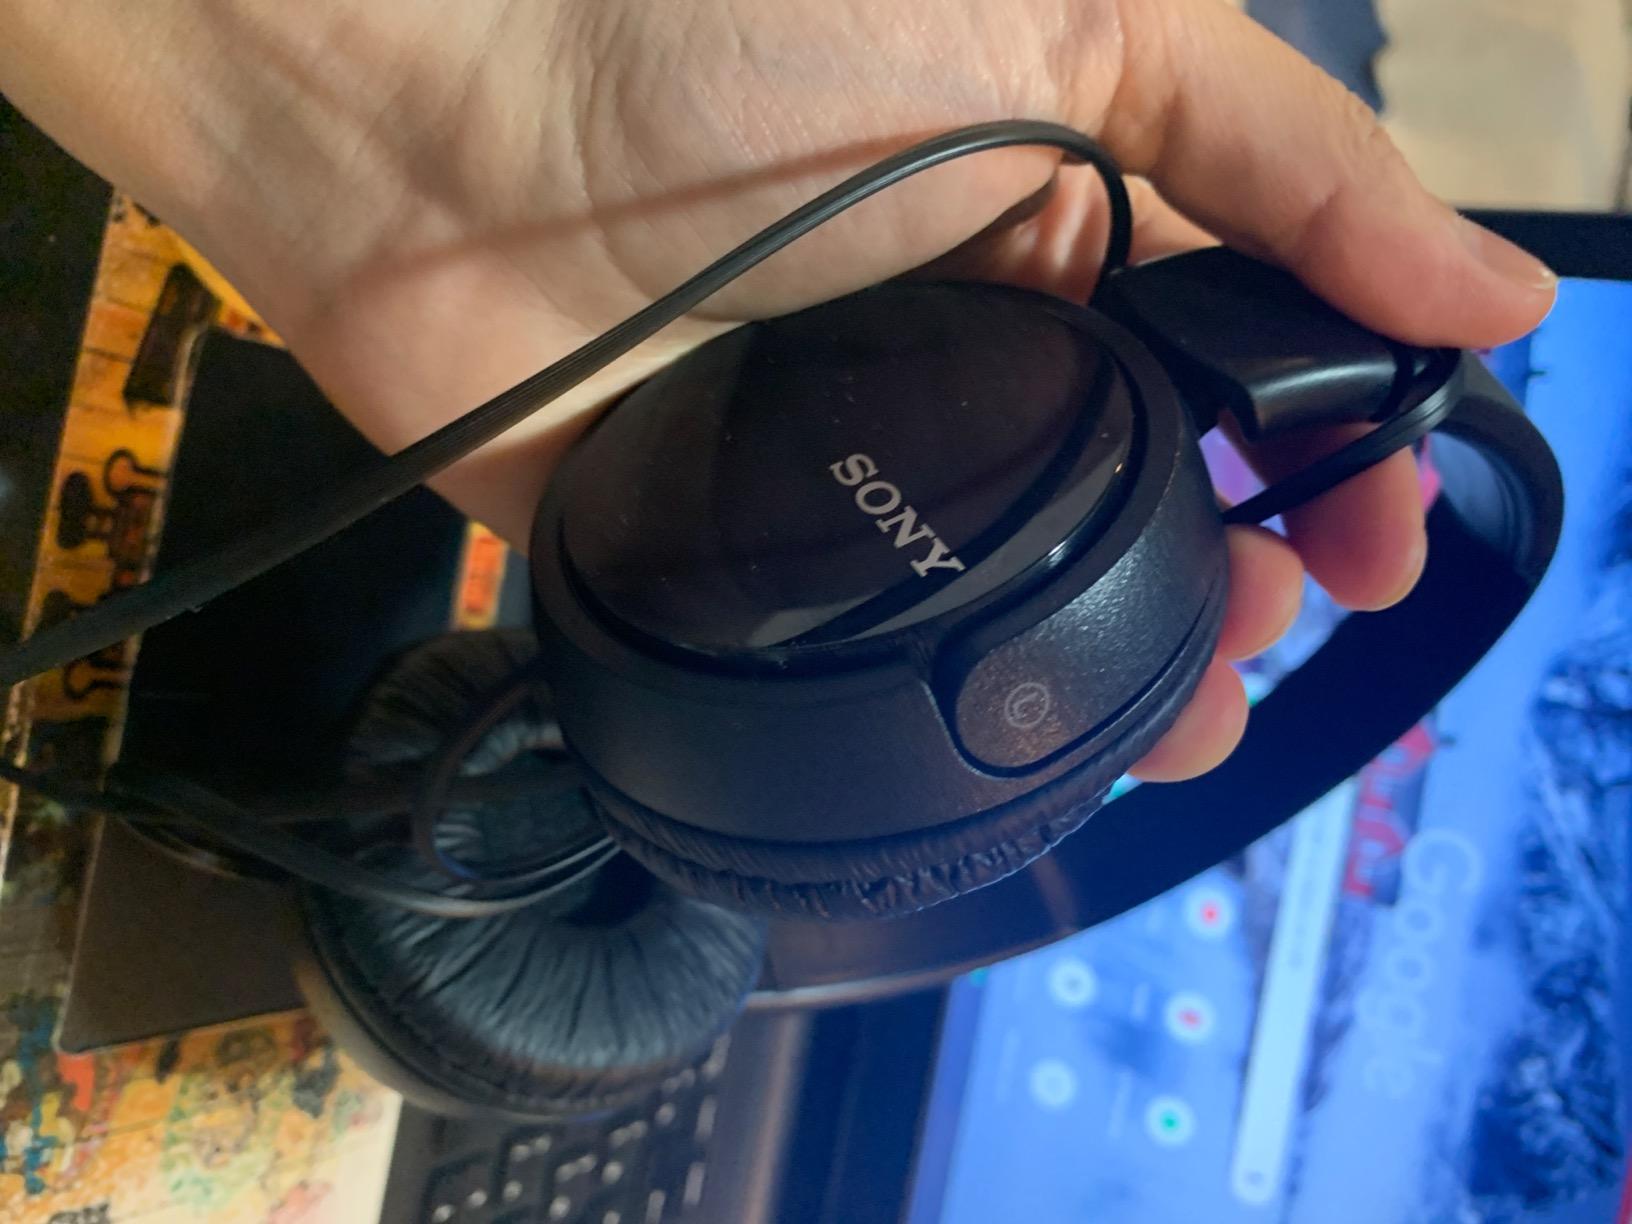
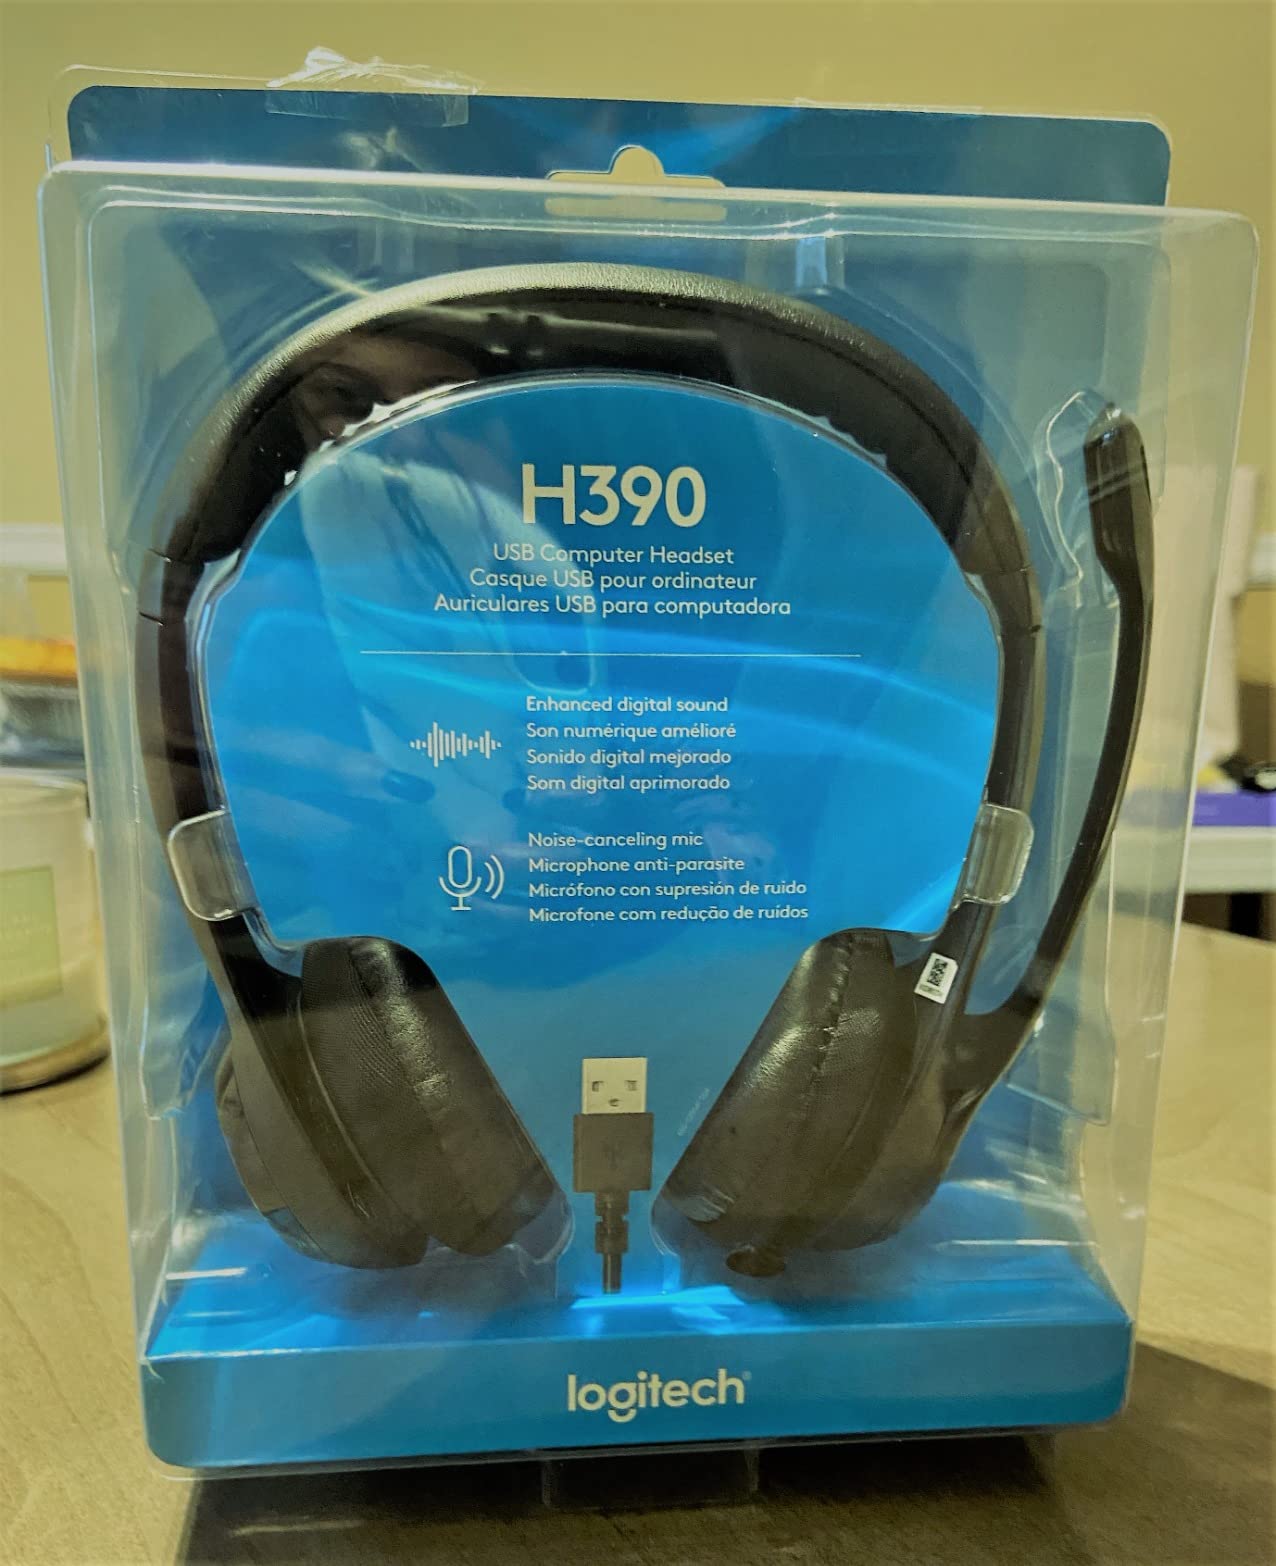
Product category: headphones
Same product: no